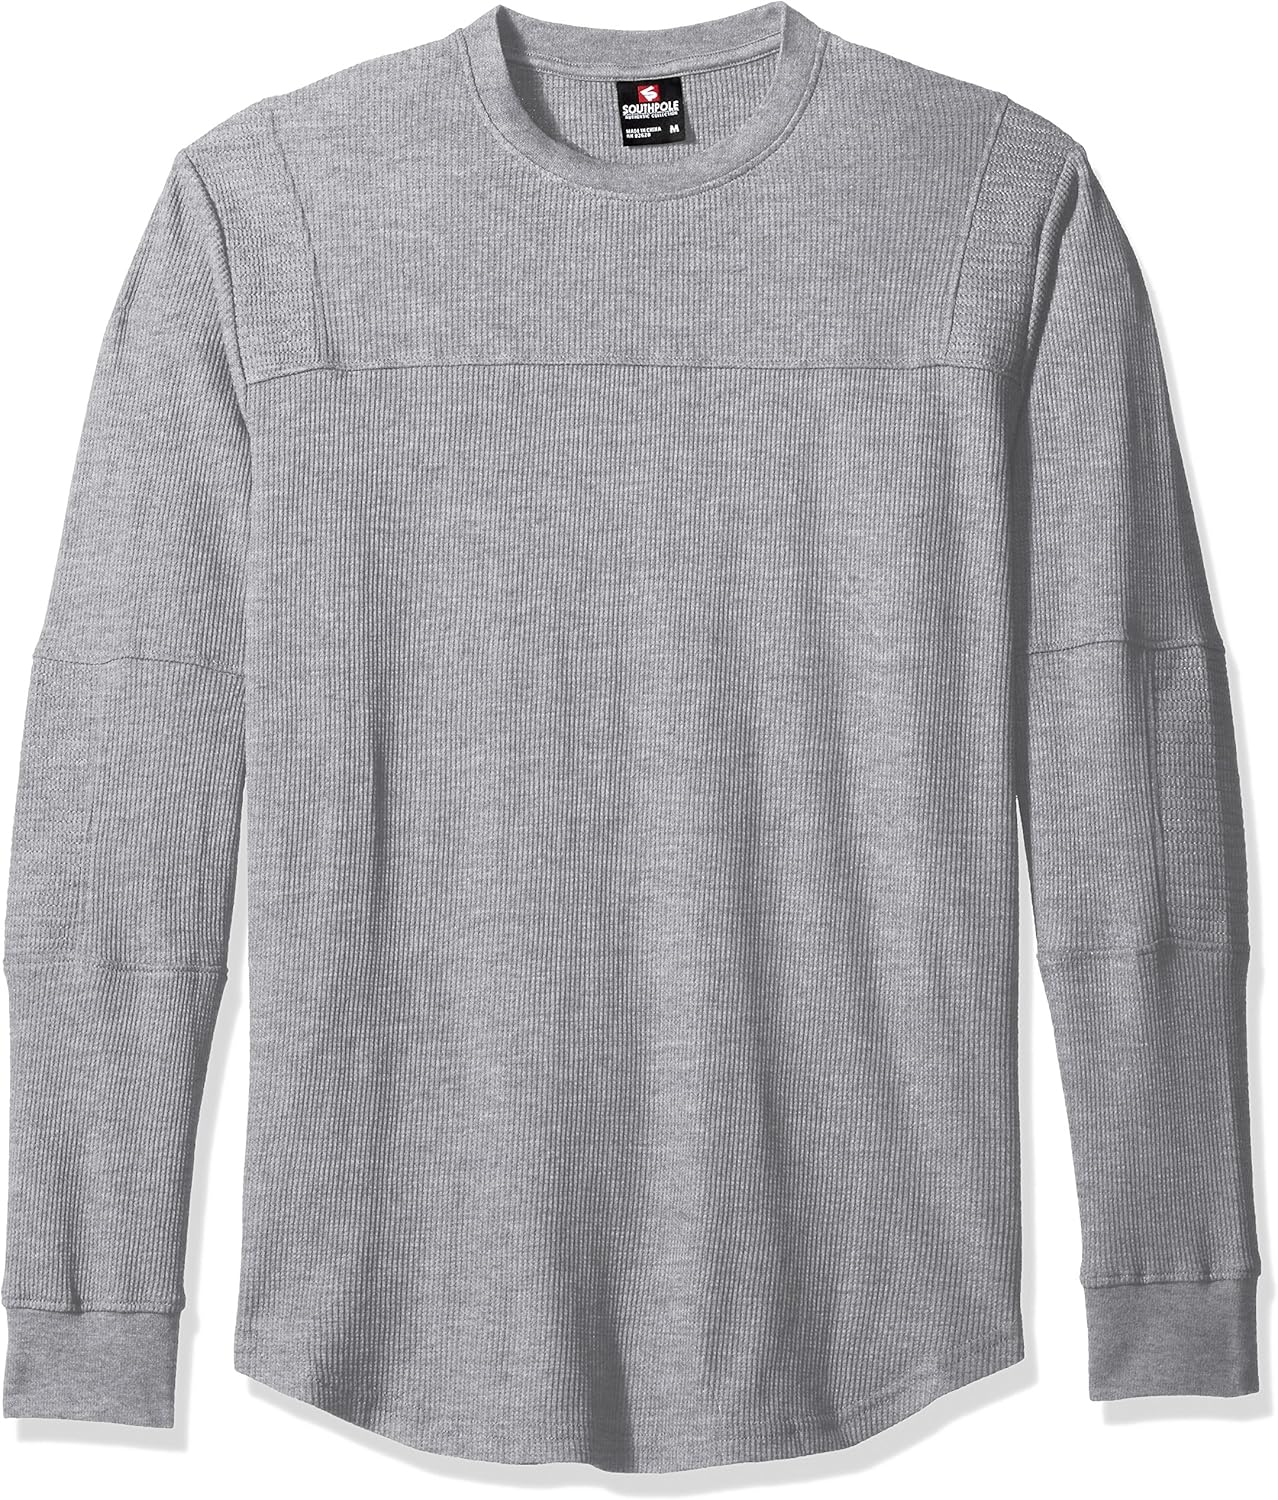
Southpole Men's Long Sleeve Scallop Thermal with Moto Biker Details
Category: AMAZON FASHION
Long sleeve scallop thermal with quilted moto biker details on shoulders and arm sleeves
Features: 60% Cotton, 40% Polyester | Imported | Pull On closure | Machine Wash | Scallop elongated bottom | Moto biker theme